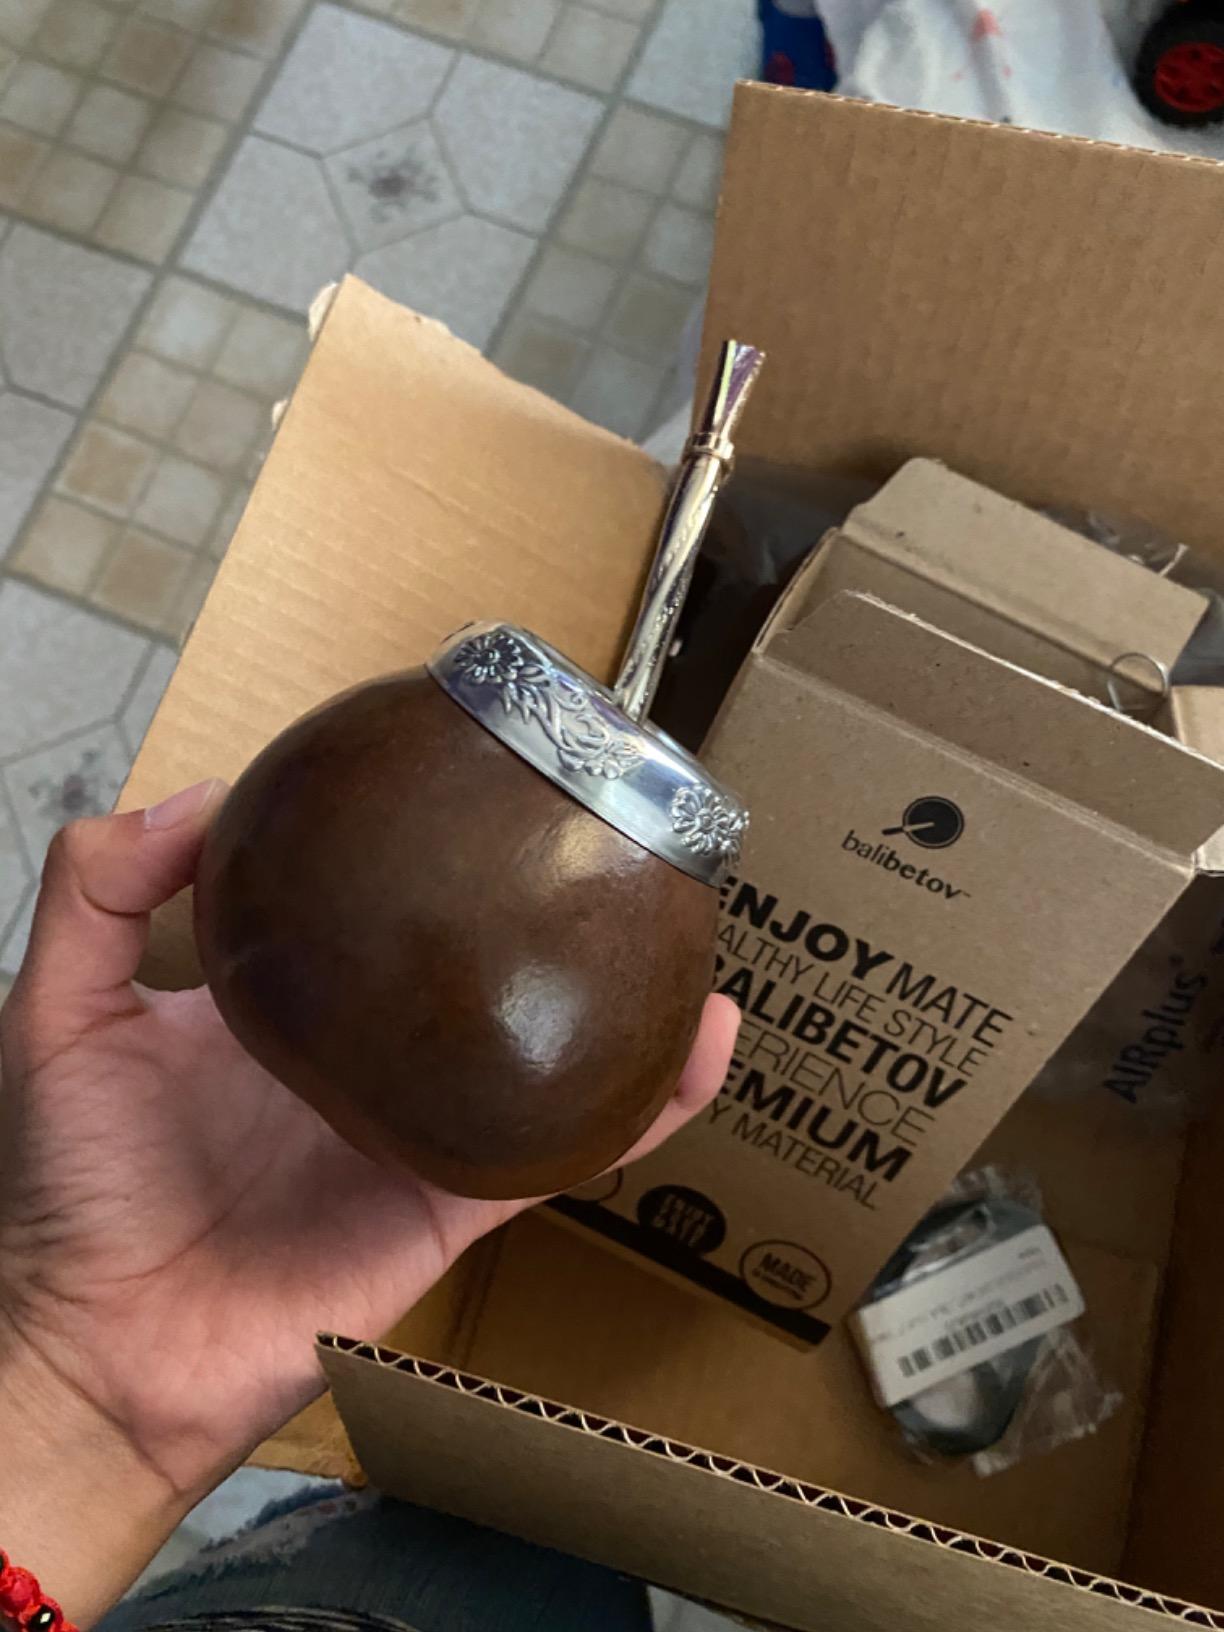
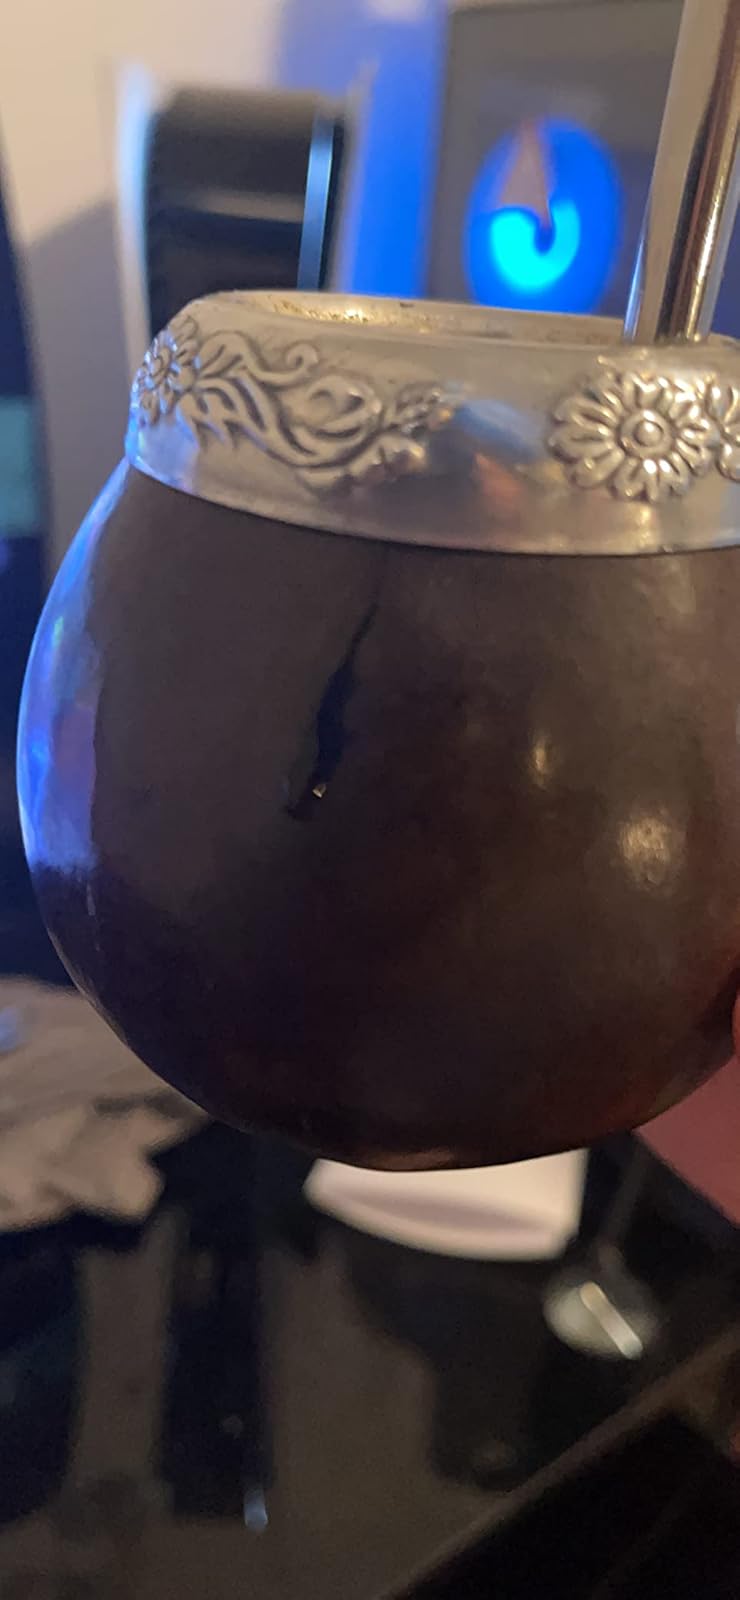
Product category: items_tea
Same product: yes